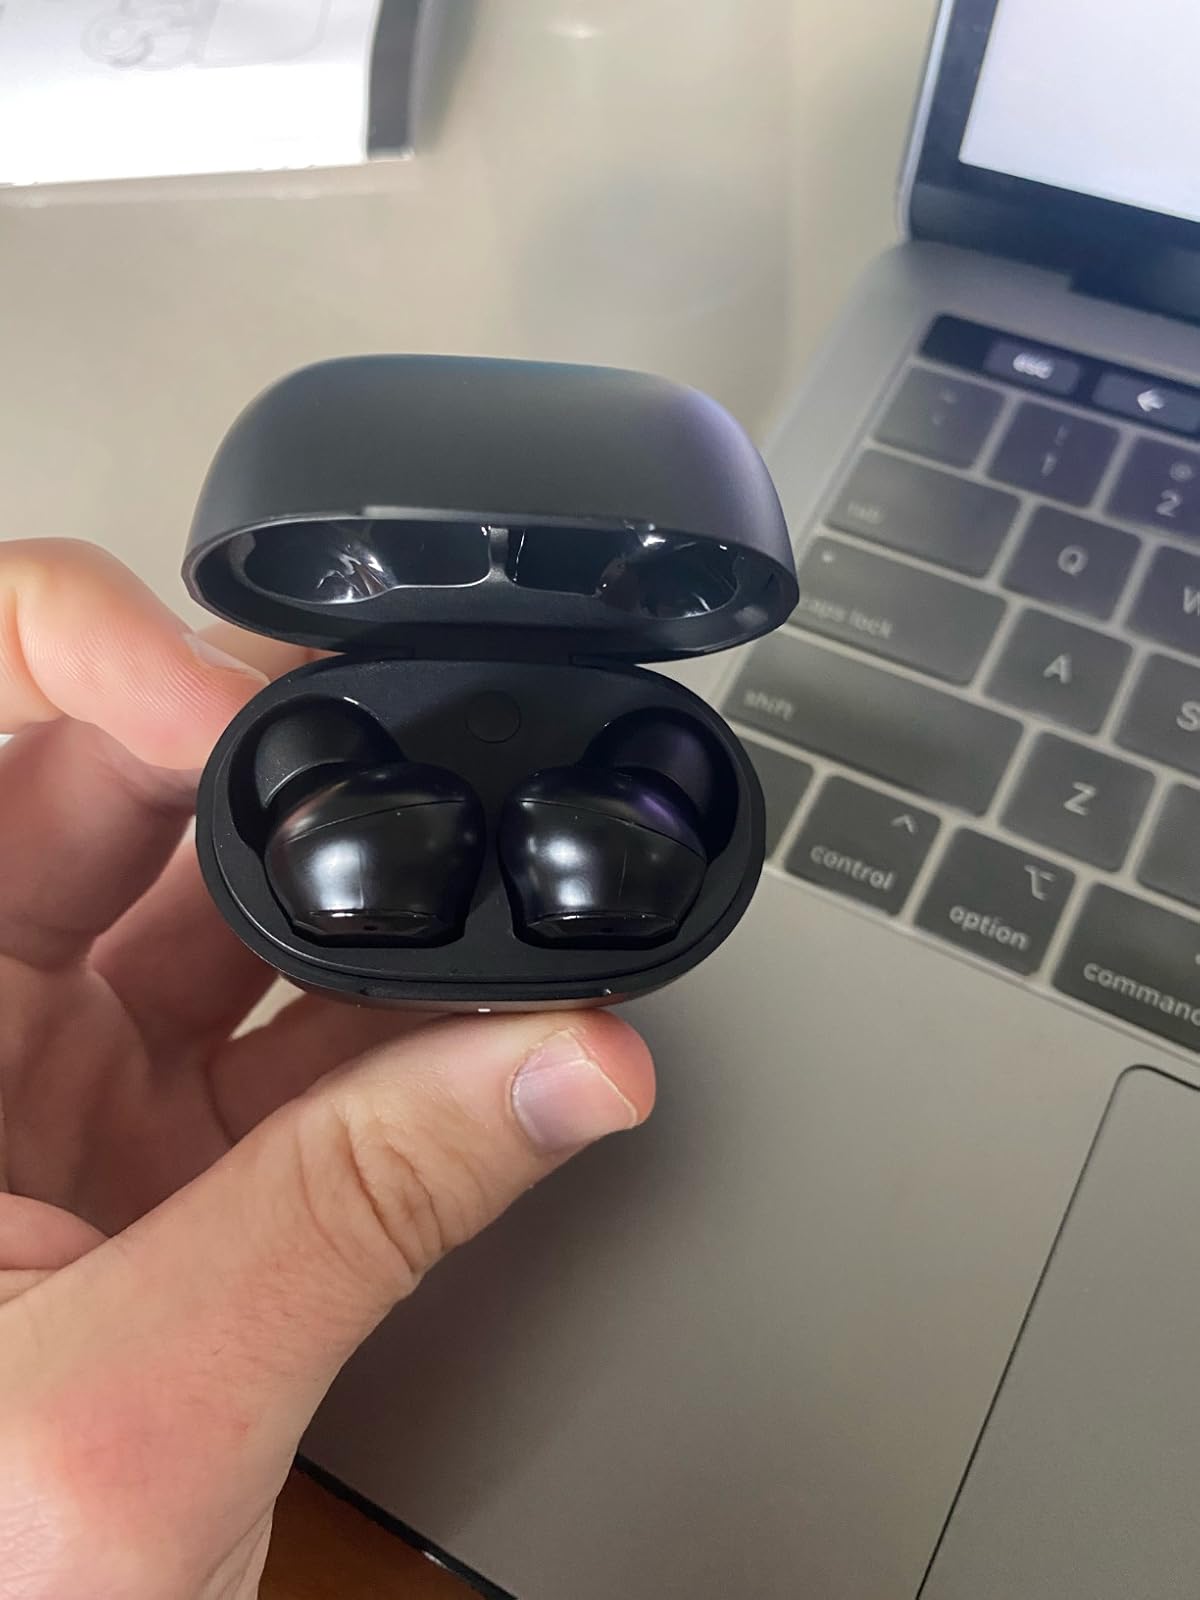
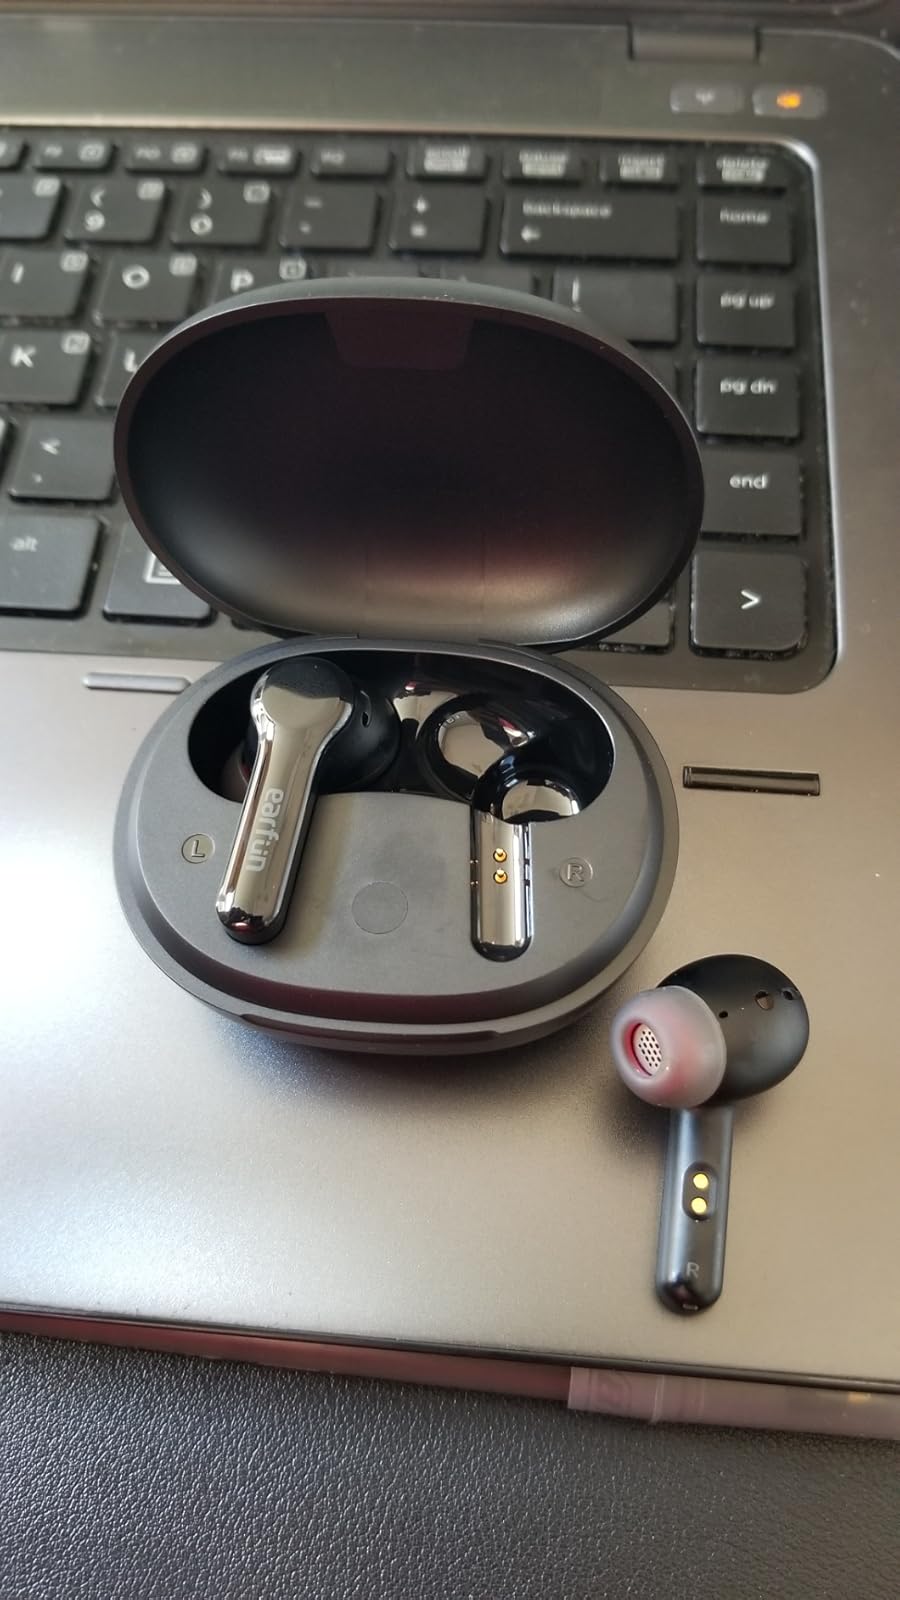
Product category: earbuds
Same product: no